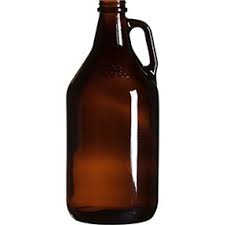
Label: glass